Treadstone

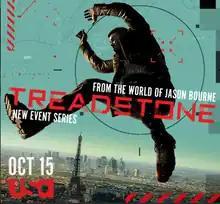
Release poster

Treadstone is an American action drama television series, connected to and based on the "Bourne" film series. A "special preview" of the pilot aired on USA Network on September 24, 2019, ahead of its October 15, 2019, premiere. The series was created by Tim Kring, who is also the executive producer alongside Ramin Bahrani, Ben Smith, Jeffrey Weiner, Justin Levy, Bradley Thomas, and Dan Friedkin. "Treadstone" received generally mixed reviews from critics and in May 2020, the series was canceled after one season.